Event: Nepal Earthquake
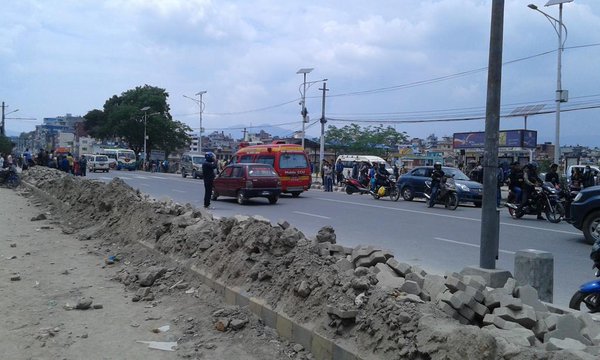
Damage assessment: damage